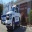
Label: ambulance